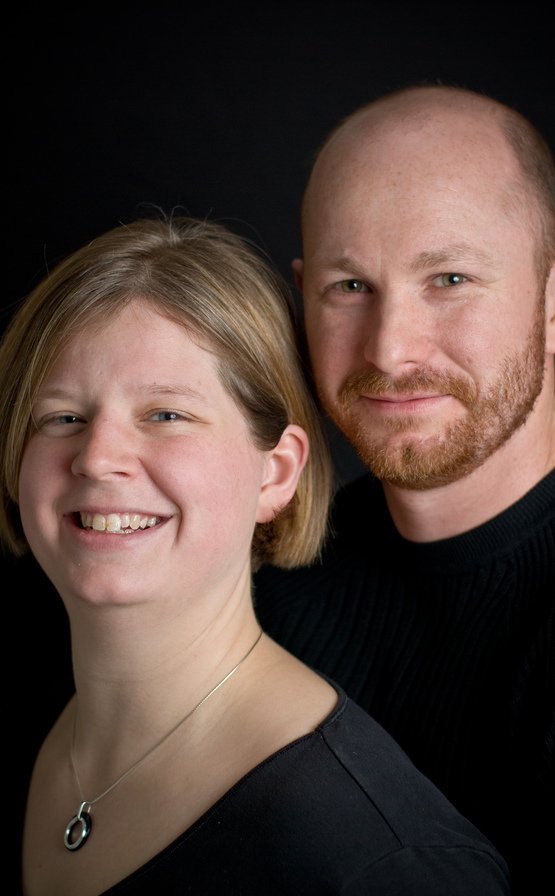
Label: not_food